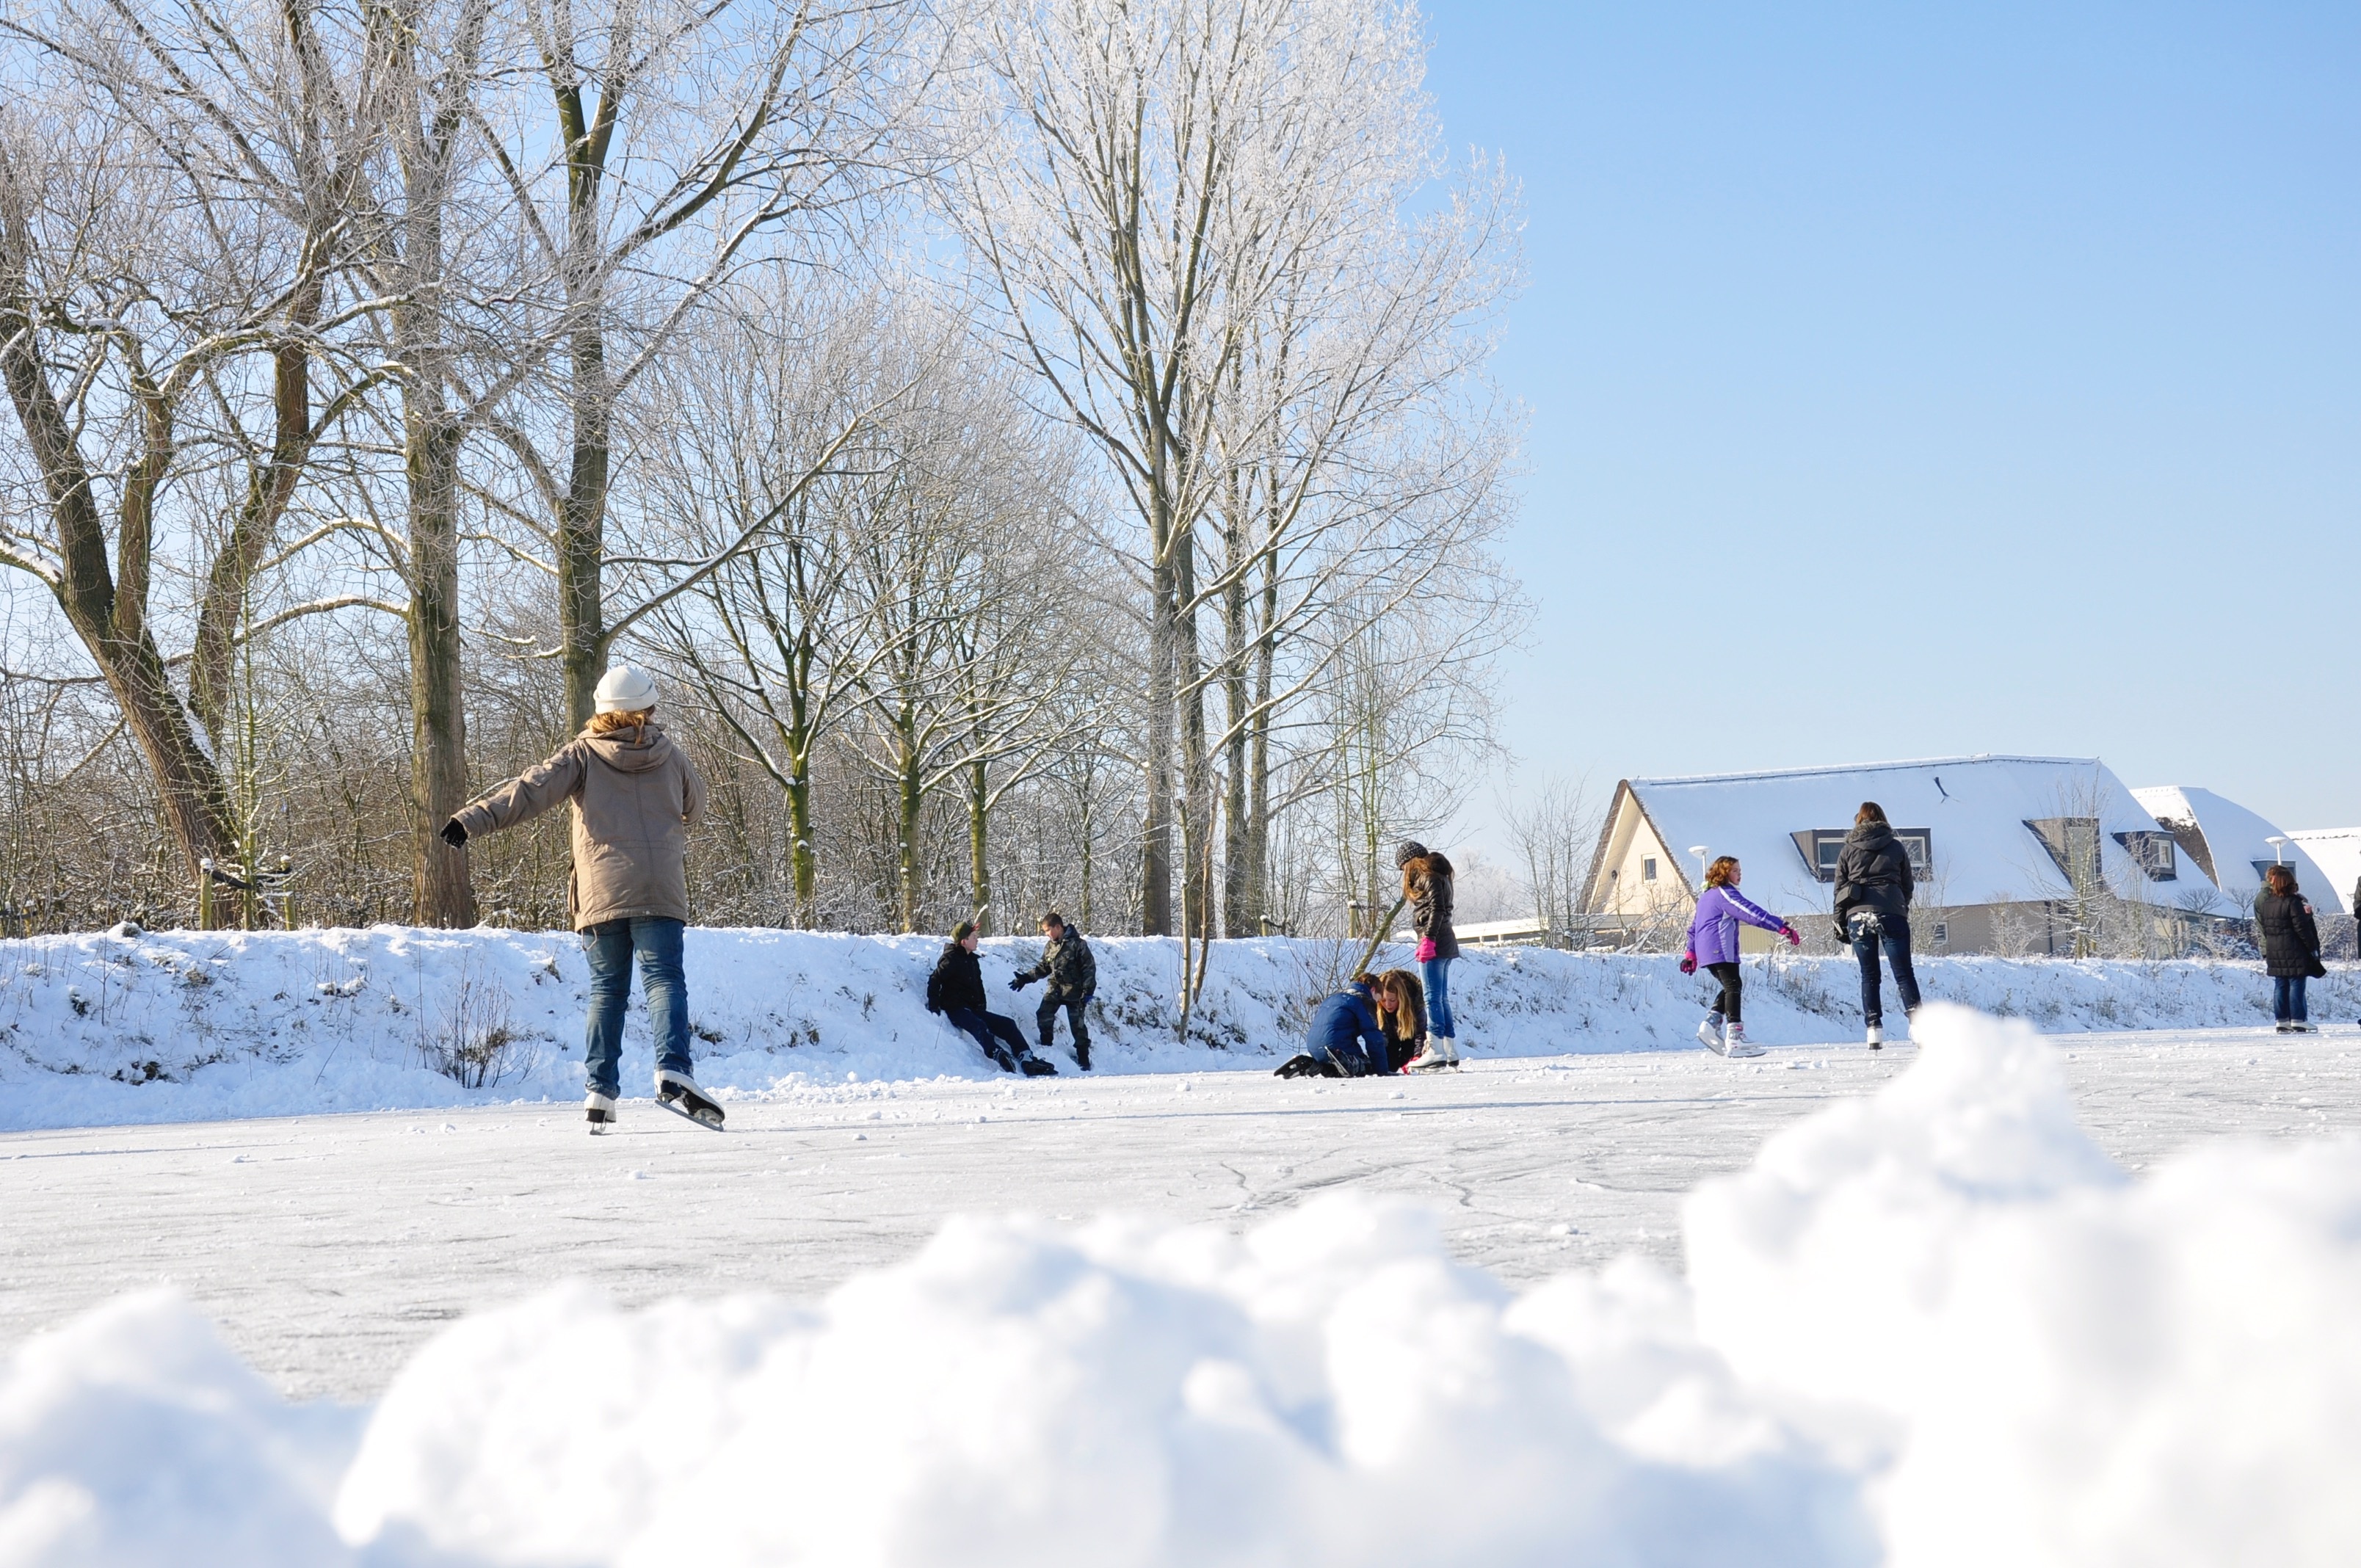
nature, snow, cold, winter, white, play, frost, ice, smooth, weather, snowshoe, season, frozen lake, winter landscape, netherlands, fun, happy, footwear, blizzard, luck, sliding, freezing, ice skating, winter storm